Redman Hirahara Farmstead

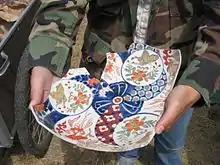
Several pieces of an Imari bowl found during archaeological excavations near the back door of the Redman Hirahara House.

Salvage Archaeology around the House was carried out in Summer of 2005 and reported on by Charr Simpson-Smith and Rob Edwards. The soil stratigraphy showed cultural strata interspersed with silt lenses of episodic flooding. The foundation for the front porch had been repaired, possibly after the 1906 earthquake. The distribution of artifact categories indicated the greatest activity occurred at the back door (32), front door (7), side door (3) and side of house with no door (2).